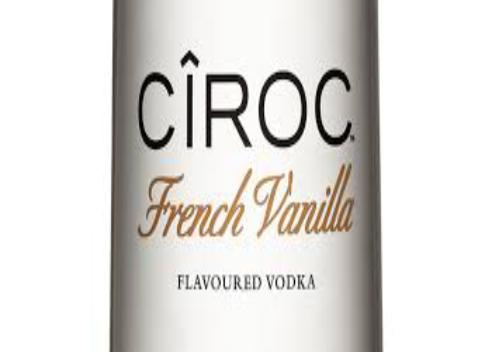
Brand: Ciroc
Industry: Necessities